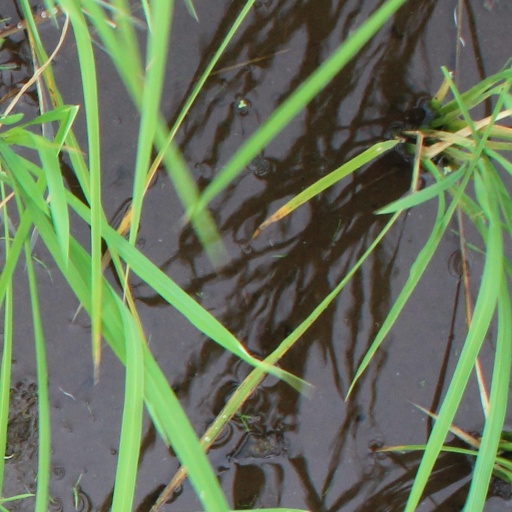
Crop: rice